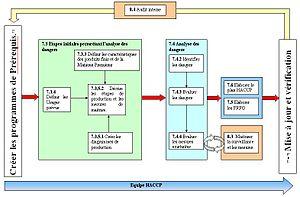
L'ISO 22000 est une norme internationale, relative à la sécurité des denrées alimentaires. Elle est applicable pour tous les organismes de la filière agroalimentaire.